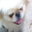
Label: dog